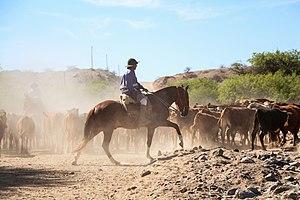
Gauchos dans les Vallées Calchaquíes, Argentine